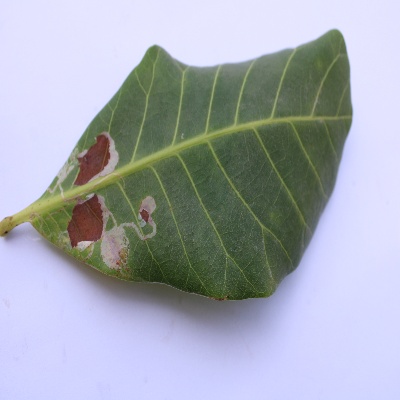
Crop: Cashew
Condition: leaf miner